WWF Raw (1994 video game)

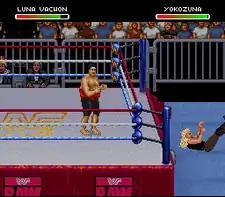
Luna Vachon takes on Yokozuna in an Intergender match (Super NES version).

Every wrestler has a unique move based on their real-life finishing move. They all need to be performed in specific positions when the targeted opponent is low on stamina. They all use exactly the same button combination, and most characters taunt if the move was successful. Shawn Michaels' finishing move is the "Catapult Suplex", a version of his then finishing move the "Teardrop Suplex". Both Bret Hart and Owen Hart use the "Sharpshooter", which is a hold. If the Sharpshooter causes the opponent's health to deplete fully, then they will submit. The correct move positions are noted in the game's instruction manual.